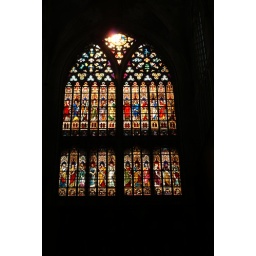
The stained glass window in Onze Lieve Vrouwekerk, Bruges